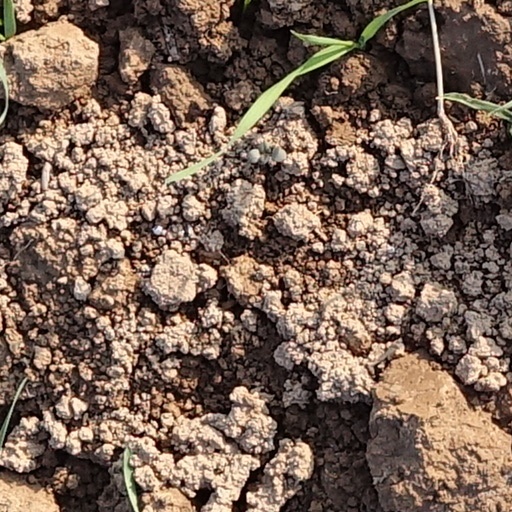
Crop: wheat